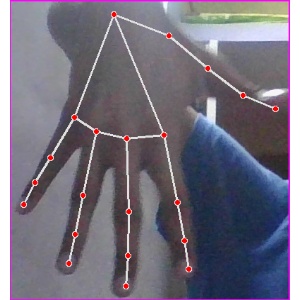
अक्षर: ढ